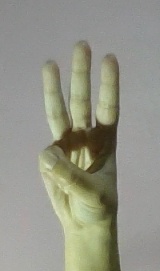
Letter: thaa